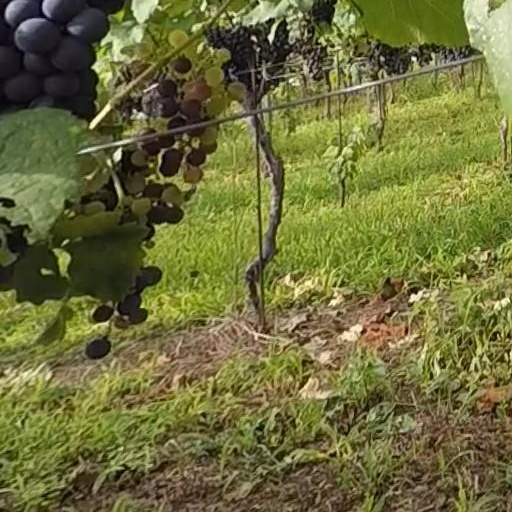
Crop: grape